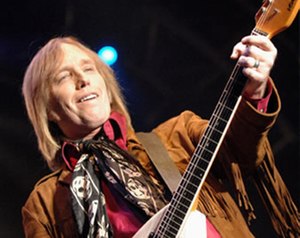
Navne i Rock and Roll Hall of Fame / Udøvende kunstnere
Tom Petty
Navne i Rock and Roll Hall of Fame er en oversigt over de navne, der er optaget i Rock and Roll Hall of Fame i USA. Listen er ikke komplet, se den på Rock and Roll Hall of Fames liste over de optagne navne.